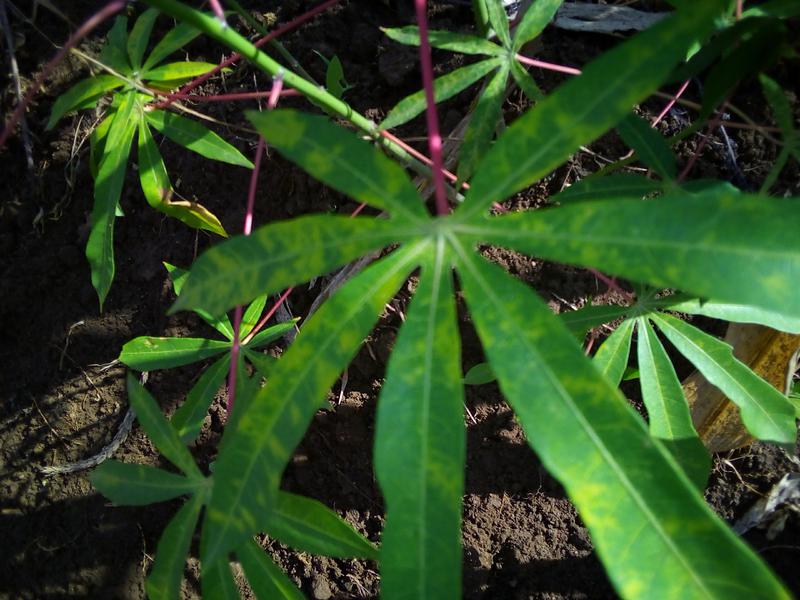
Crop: cassava
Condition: brown_streak_disease